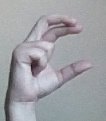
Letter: thal